Sophia Gardens (cricket ground)

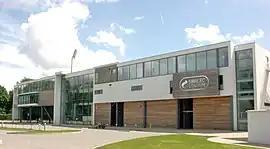
Thatchers Pavilion

The Cardiff Wales Stadium, which is part of Sophia Gardens Cardiff, is a cricket stadium in Cardiff, Wales. It is located in Sophia Gardens on the River Taff. It is home to Glamorgan County Cricket Club and is listed as an international Test cricket venue.